Corycian Cave

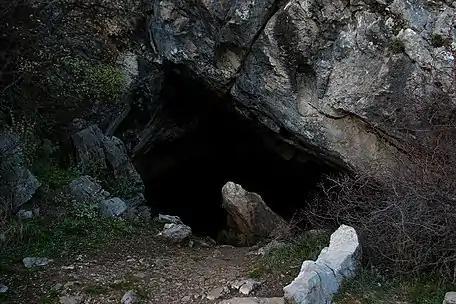
The entrance to Corycian Cave in Parnassus National Park, Greece

The Corycian Cave is located in central Greece on the southern slopes of Mount Parnassus, in Parnassus National Park, which is situated north of Delphi. The Corycian Cave has been a sacred space since the Neolithic era, and its name comes from the mythological nature spirits the Corycian nymphs, which were depicted as looking like beautiful maidens and were said to inhabit the cave. More specifically it is named after the nymph Corycia; however, its name etymologically derives from "korykos", "knapsack". A modern name for the cave in some references is "Sarantavli", meaning "forty rooms" because the cave has many caverns that go deep into Mt. Parnassus. The Corycian Cave was used primarily as a place of worship for Pan, the god of the wild, as well as the Corycian nymphs, Zeus, and is also thought to be the ritual home of Dionysus.